Palanok Castle

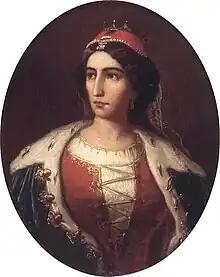
Ilona Zrínyi, as painted by Károly Jakobey. Countess Ilona Zrínyi (1643, Ozalj – 18 February 1703, Izmit) was a noblewoman and heroine. She was one of the last surviving members of the Croatian-Hungarian Zrínyi noble family. She was the daughter of Petar Zrinski, Ban (viceroy) of Croatia, the niece of both Miklós Zrínyi and Fran Krsto Frankopan and the wife of Francis Rákóczi I and Imre Thököly, as well as the mother of Francis Rákóczi II. She is remembered in history for her Defense of Palanok Castle against the Imperial army in 1685-1688, an act for which she was regarded a heroine in Hungary.

Munkács Castle played an important role in Ferenc II Rákóczi's War of Independence. On 16 June 1703, the prince travelled from Poland to Hungary via the Verecke Pass. His troops occupied Munkács on June 24, 1703, but they were unable to occupy the castle at that time, although the Rusyns around Munkács persistently helped. The siege of the castle began in November 1703 and ended on February 16, 1704 with the victory of the Kuruc army. Rákóczi immediately moved in and headed for a freedom fight, which was a very important base for his strategic position. He therefore instructed Demoiseaux brigade engineer to prepare a plan for the modernization and reconstruction of the castle. In 1705 he began to strengthen the castle. Most of the work was carried out by Bereg County Hungarian and Ruthenian serfs; it continued until 1710. The construction was first supervised by Colonel De La Mothe, and from 1708, De la Faux was taken over. Next to the castle, the mill on the left bank of the Latorca was converted into a mint in 1706, which operated until 1713.